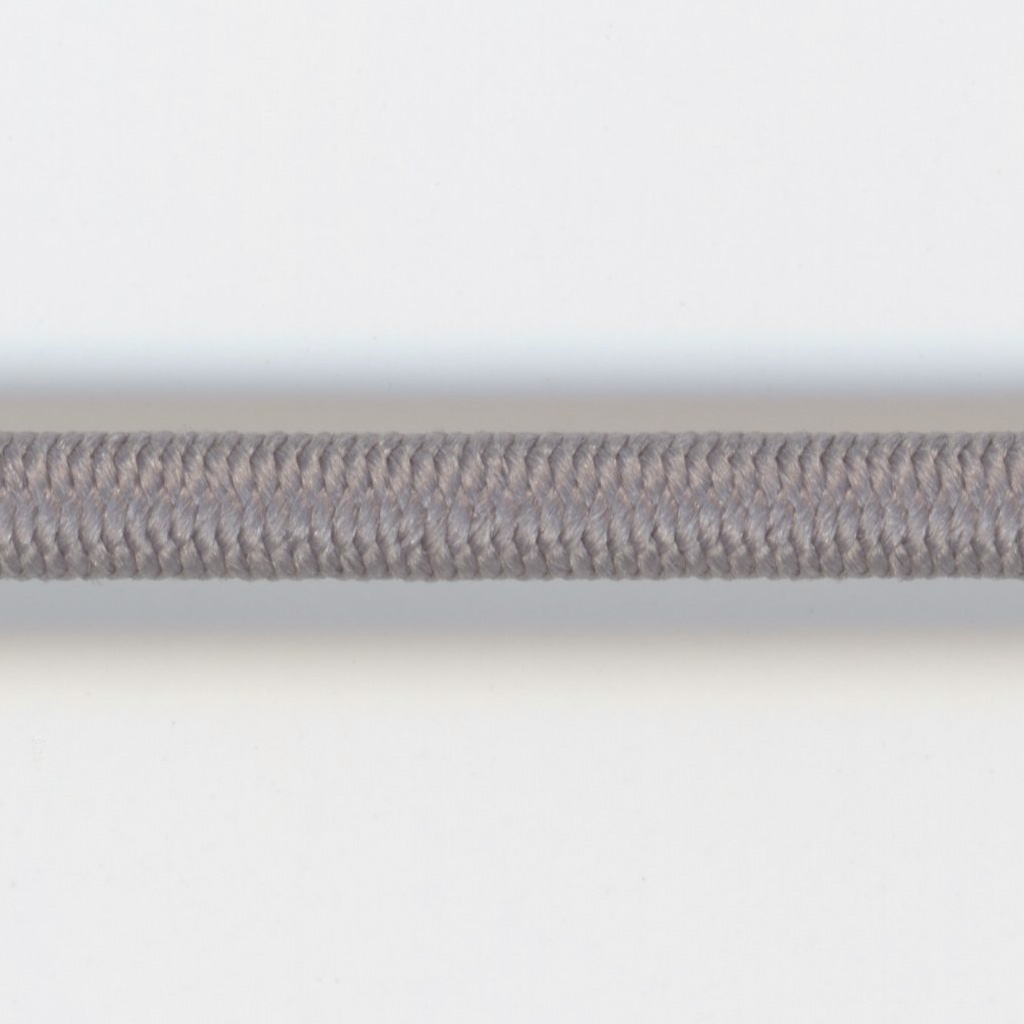
Polyester Elastic Cord (Hard Type) #99 Gray
Description & Specs Instructions This is the Polyester Elastic Cord (Hard Type) from SHINDO (S.I.C.). Good physical properties and durable stretchy round cord with a strong and solid cord that is resistant to warping. Excellent for outdoor and sports products, and is recommended for applications such as zipper sliders and backpacks, shoe laces, outerwear sleeves and hem ties. Three meter-cut products are sold as samples to check the actual product or for prototypes. Please be sure to check the actual product with a three meter-cut product before purchasing in a roll. Sales Unit 3 Meters Cut or Roll Available Size 2mm 2.5mm 3mm Material Composition Polyester 100% (Rubber thread used) Thickness 2.0mm - 3.0mm Manufacturing Process Yarn Dyeing Manufacturer SHINDO Washing Marks Depending on performance and display settings, there are instances in which the color of the photo and the actual product slightly differ. In the rare event that the ribbon has a seam in it, we will send extra of the product. Please be aware of the possibility of dye lot variations when placing your order. Width can vary slightly when measuring. Our yarn is dyeable under atmospheric pressure, which lessens the effect of the dye on the yarn's natural characteristics, stability and functionality (especially int the case of polyurethane yarn). Please conduct your own tests for shrinkage as well as sewing to avoid sewing errors and seam puckering in bulk production. After conducting your own tests, please apply appropriate care lable to the garment. Items dyed in deep colors may stain lighter fabrics. The piping product is braided or woven. This product is prone to fraying. This item is a woven tape with one side of its selvedge comprised of loops. Breaking the loops may lead to fraying. to avoid this, please sew multiple stitches on he edge or fold the edge in half. Please be careful about loose threads at the cut end as well as slippage and seam distortion while sewing. Relax spooled items for at least 24 hours before use to avoid shrinkage. Please do not store goods in cardboard boxes in high temperatures/humidity, as this may cause discoloration. Product may turn yellow when exposed to nitrogen oxides.
Brand: SHINDO
Category: Arts & Entertainment > Hobbies & Creative Arts > Arts & Crafts > Art & Crafting Materials > Embellishments & Trims > Elastic > Braided Embellishments